Zlin Savage

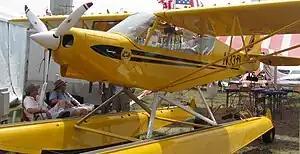
Zlin Savage iCub on floats

The Zlin Savage is a series of light sport aircraft similar in construction to the Piper Cub manufactured by the Zlin Aircraft Company of Zlín, Czech Republic.